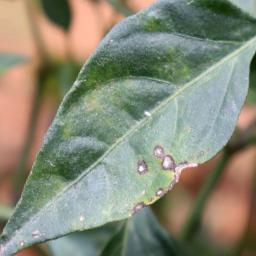
Label: cercospora